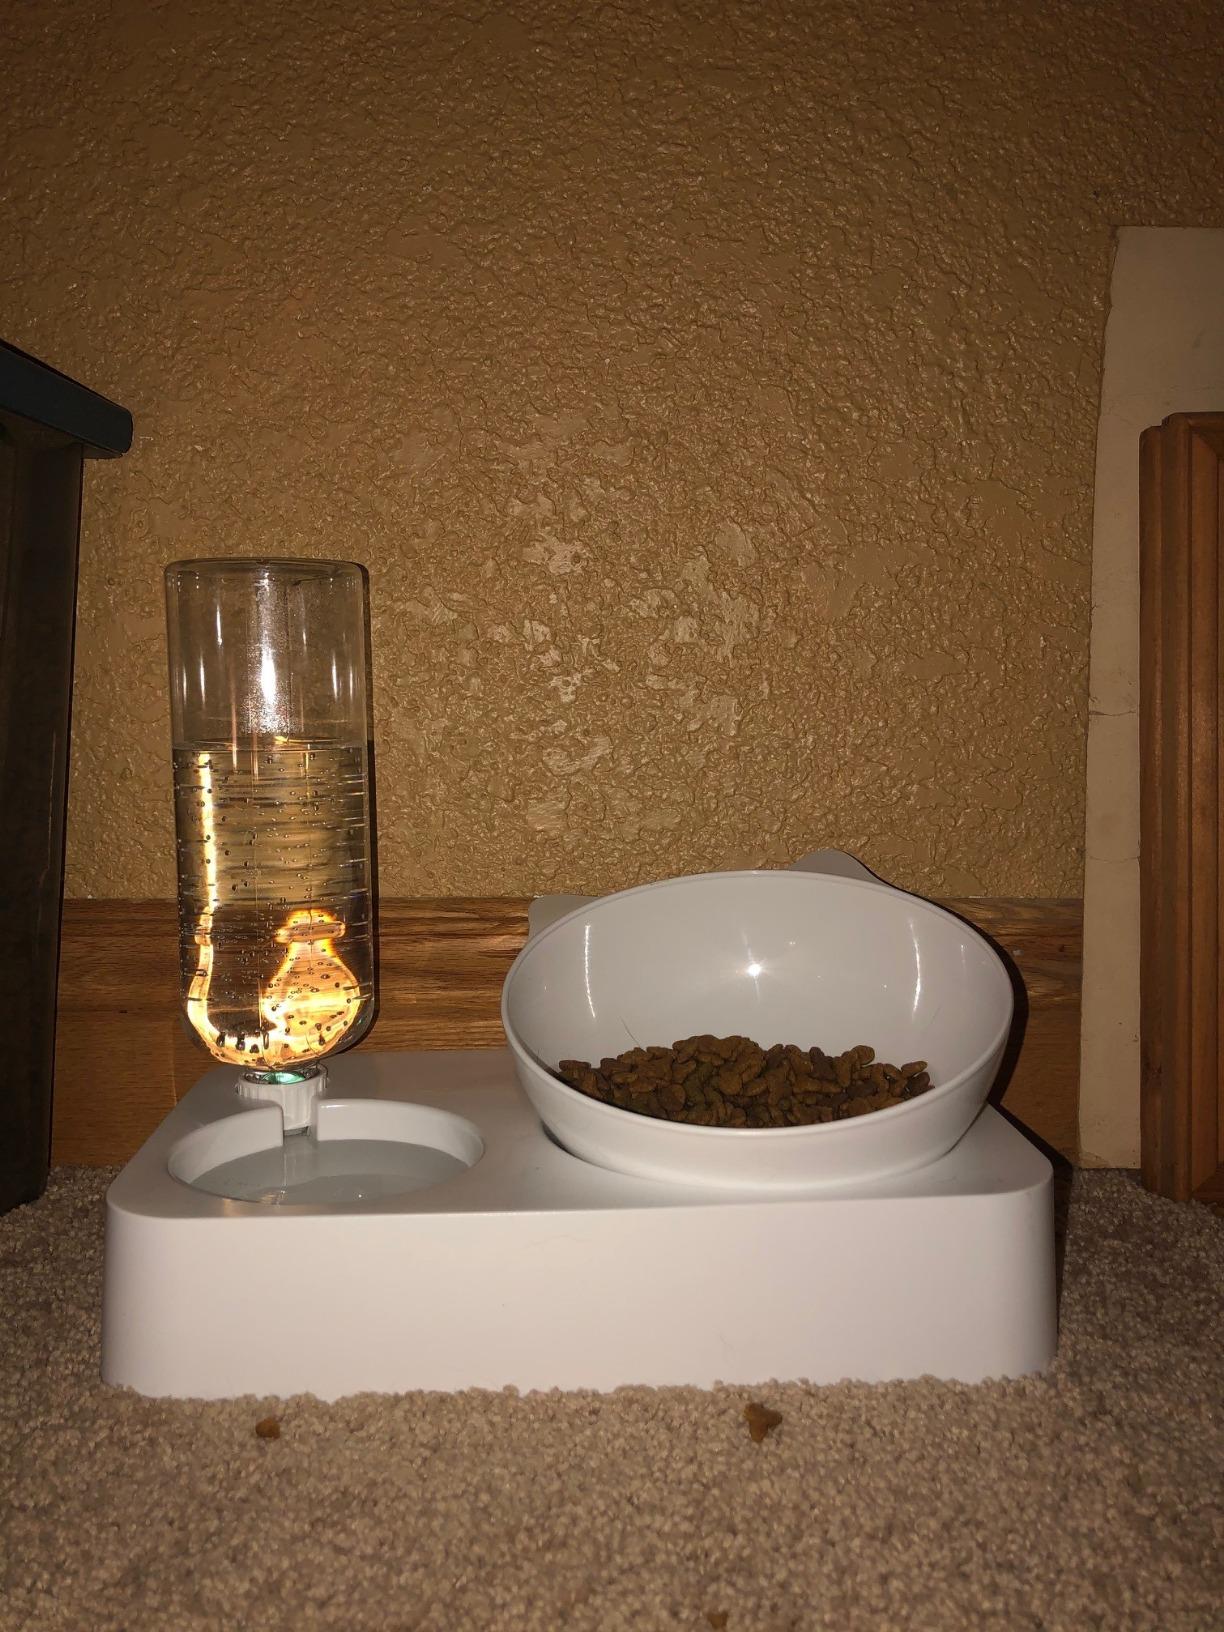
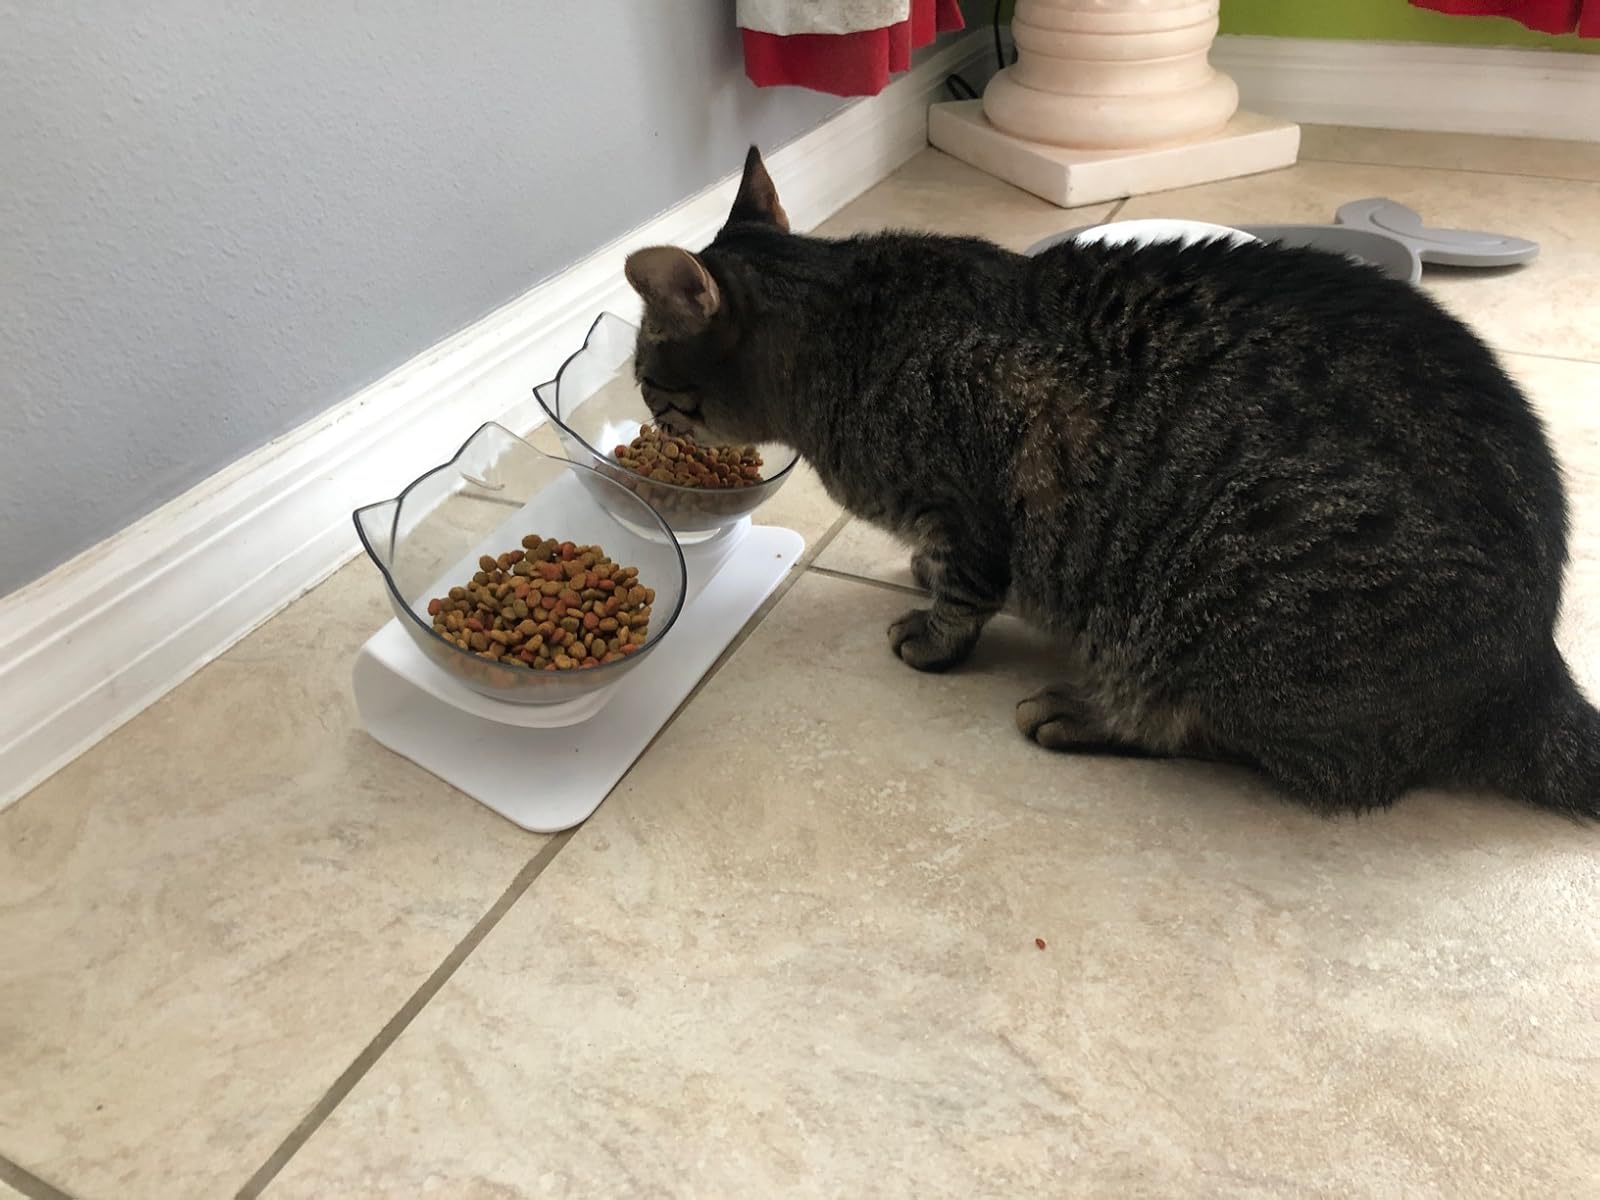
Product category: items_bowl
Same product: no